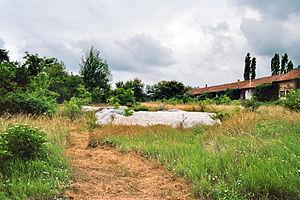
Ulcisia Castra est un fort auxiliaire romain qui faisait partie de la chaîne de postes militaires longeant le limes du Danube dans le secteur pannonien.